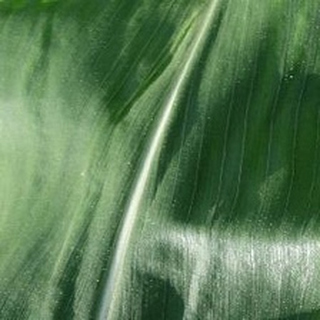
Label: healthy_corn